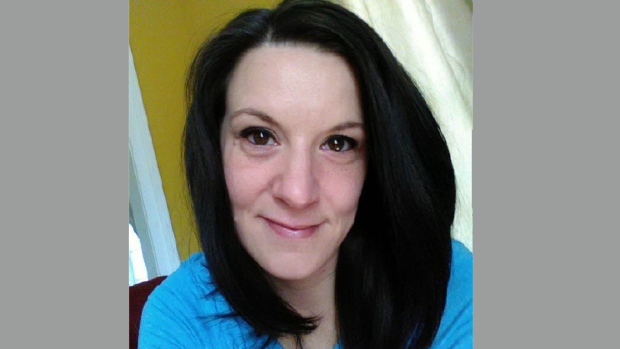
Gender: women